Isis (DC Comics)

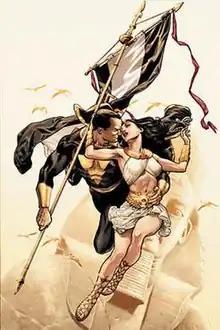
Artwork for the cover of 52 Week Twelve, the debut of the Adrianna Tomaz character as Isis within the main DC Comics continuity. Art by J. G. Jones.

Isis is the name of several female characters appearing in American comic books published by DC Comics. The name is associated with the DC Universe's iteration of the ancient Egyptian goddess of the same name and others who have adopted the name.